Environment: real
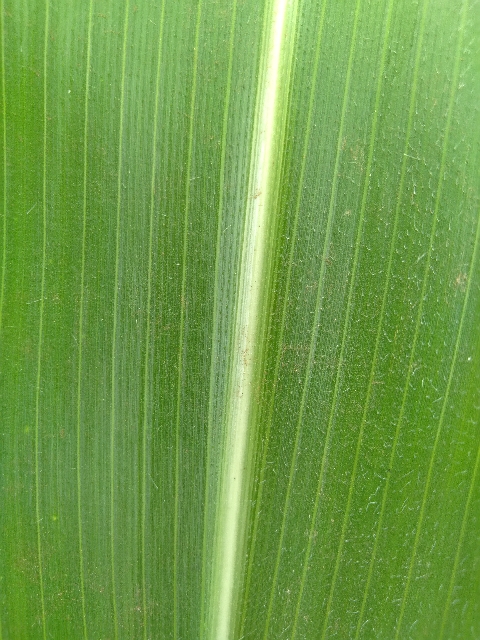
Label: healthy